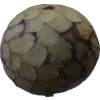
Label: cherimoya